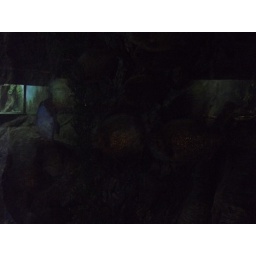
The flesh eating fish under a regular setting